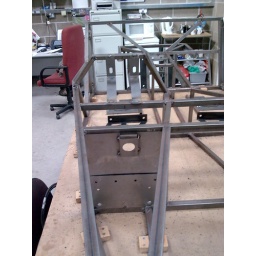
Heat sheild &amp;amp; pedal box plates tacked in postion